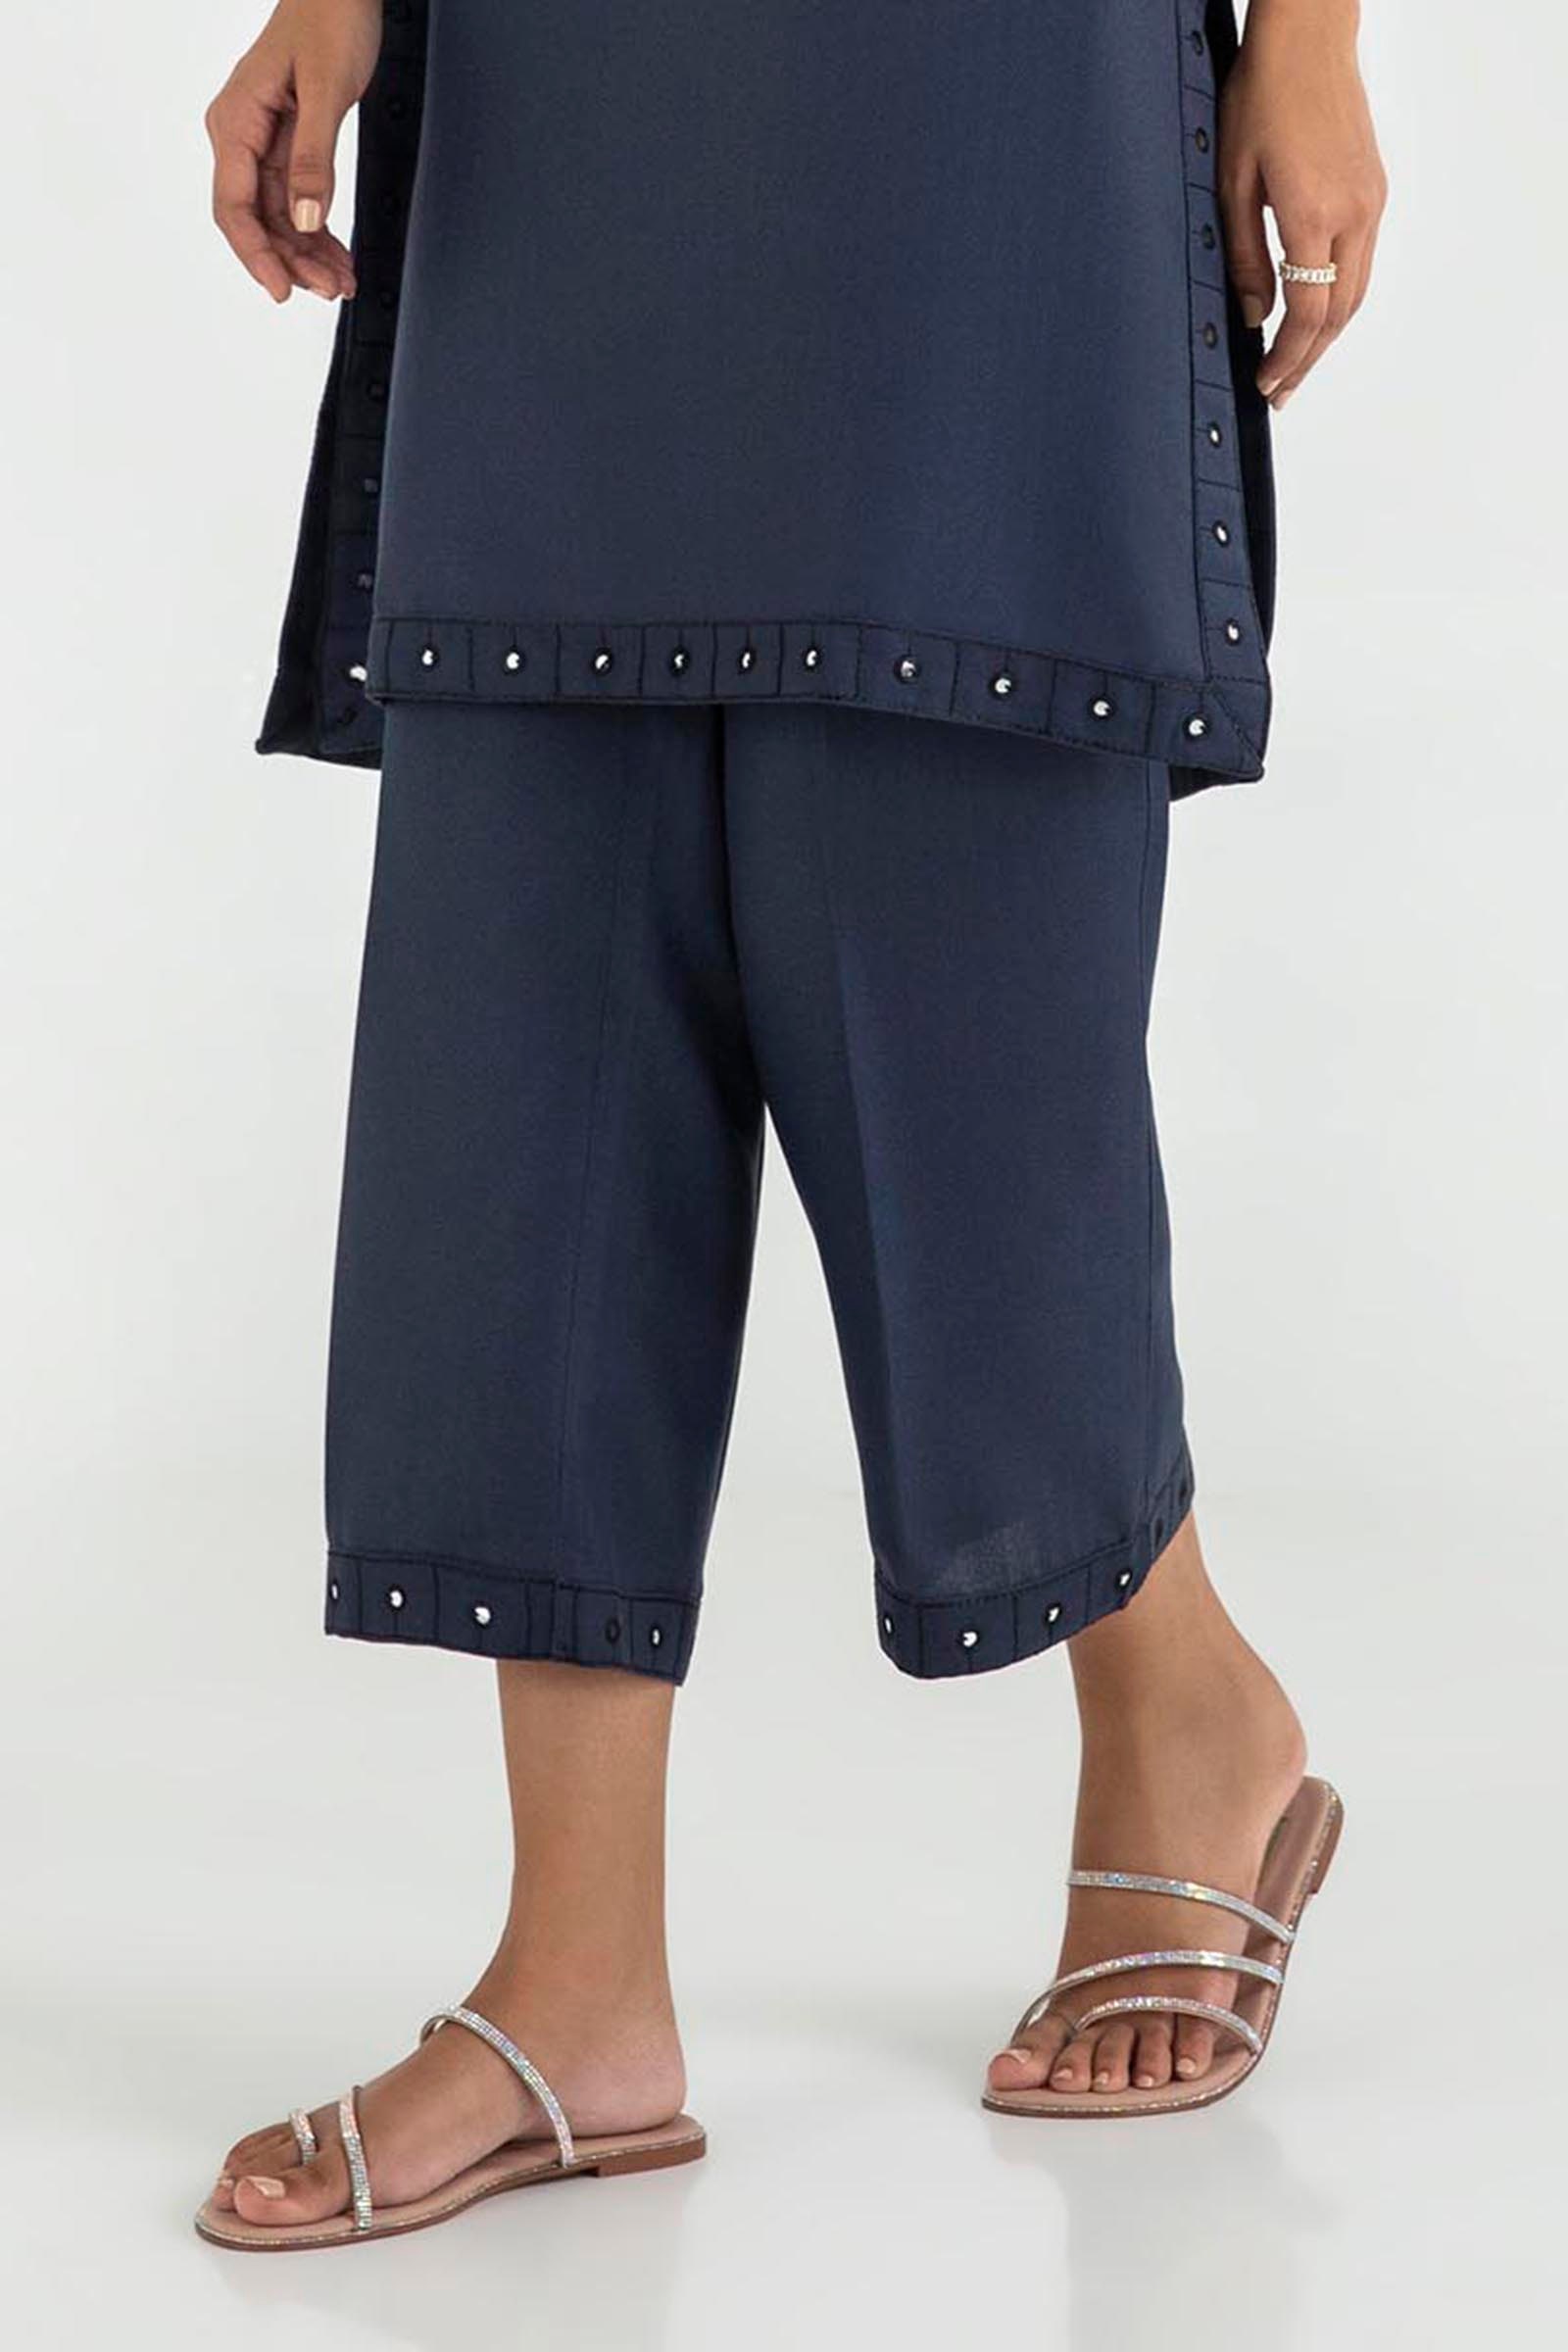
navy embellished crop pants